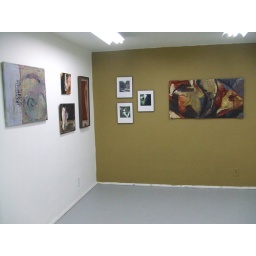
oil and mixed media on metal, 48&amp;quot; x 25&amp;quot;, the piece is hanging against the green wall